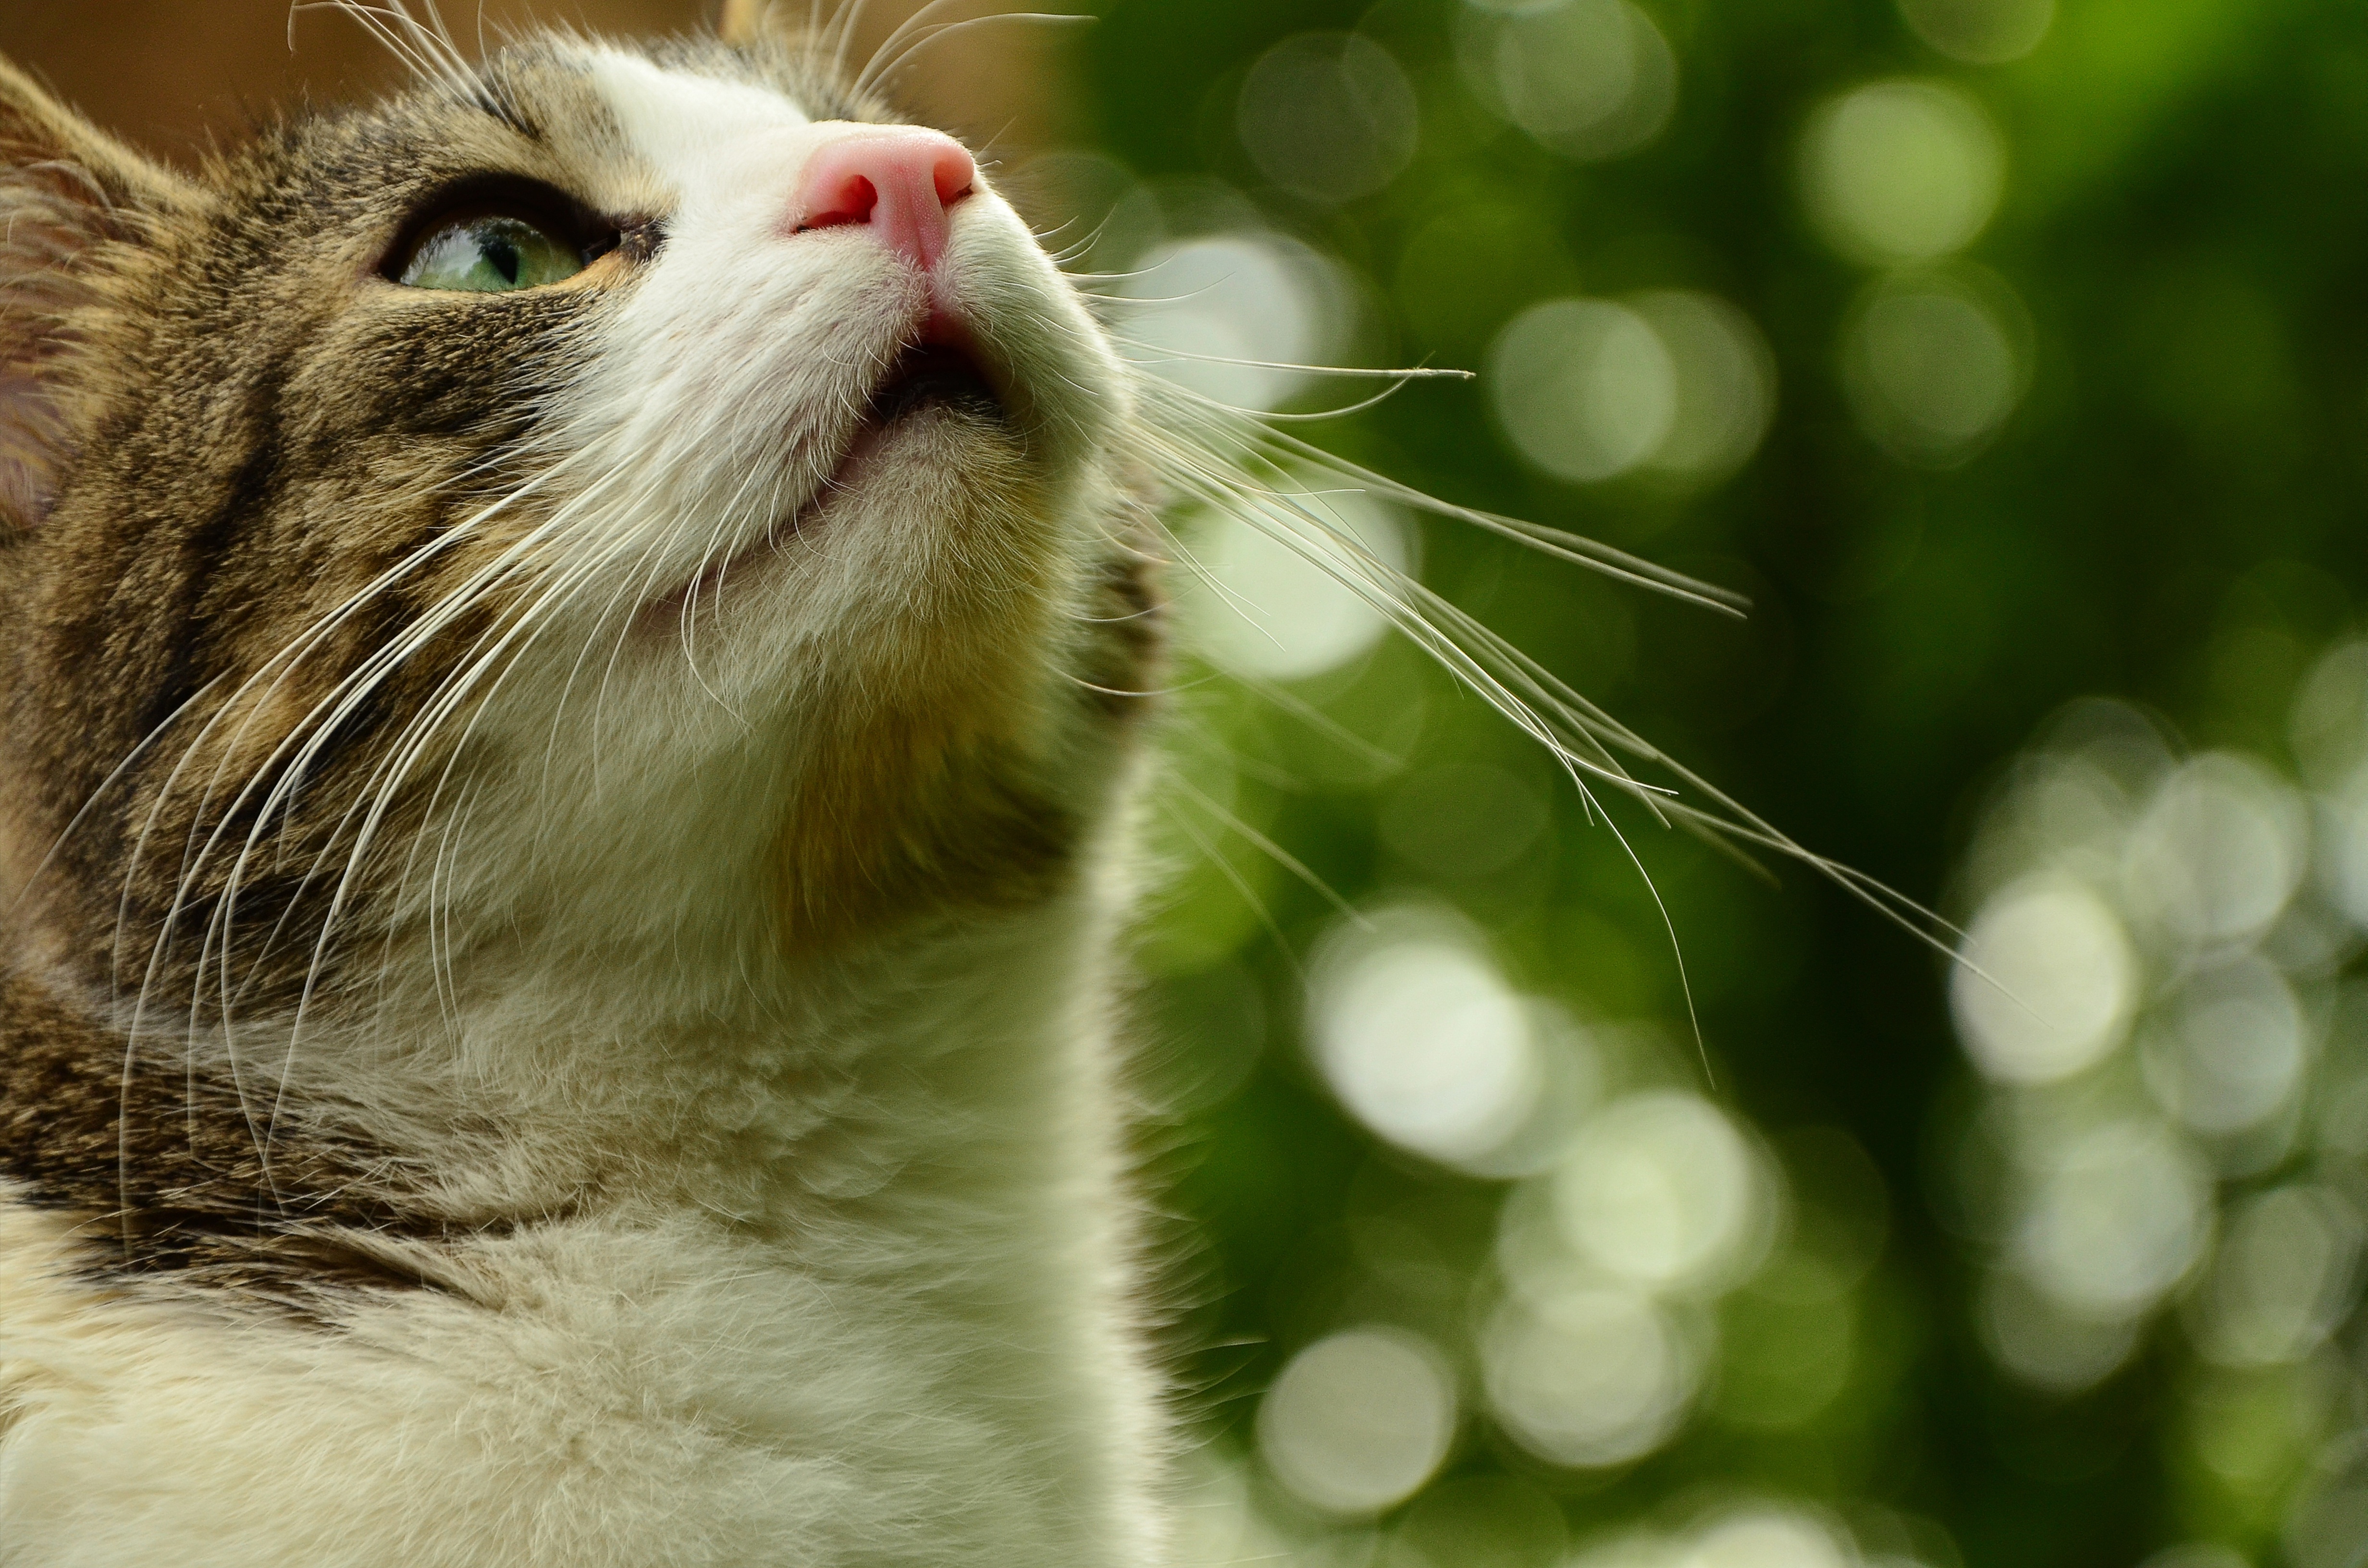
grass, bokeh, flower, view, animal, pet, green, cat, mammal, close, fauna, close up, nose, whiskers, eye, adidas, head, vertebrate, mieze, curious, attention, animal world, domestic cat, animal portrait, tiger cat, cat face, macro photography, face cat, datailaufnahme, cat nose, small to medium sized cats, cat like mammal